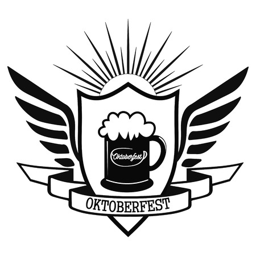
the heraldic logo of the celebration